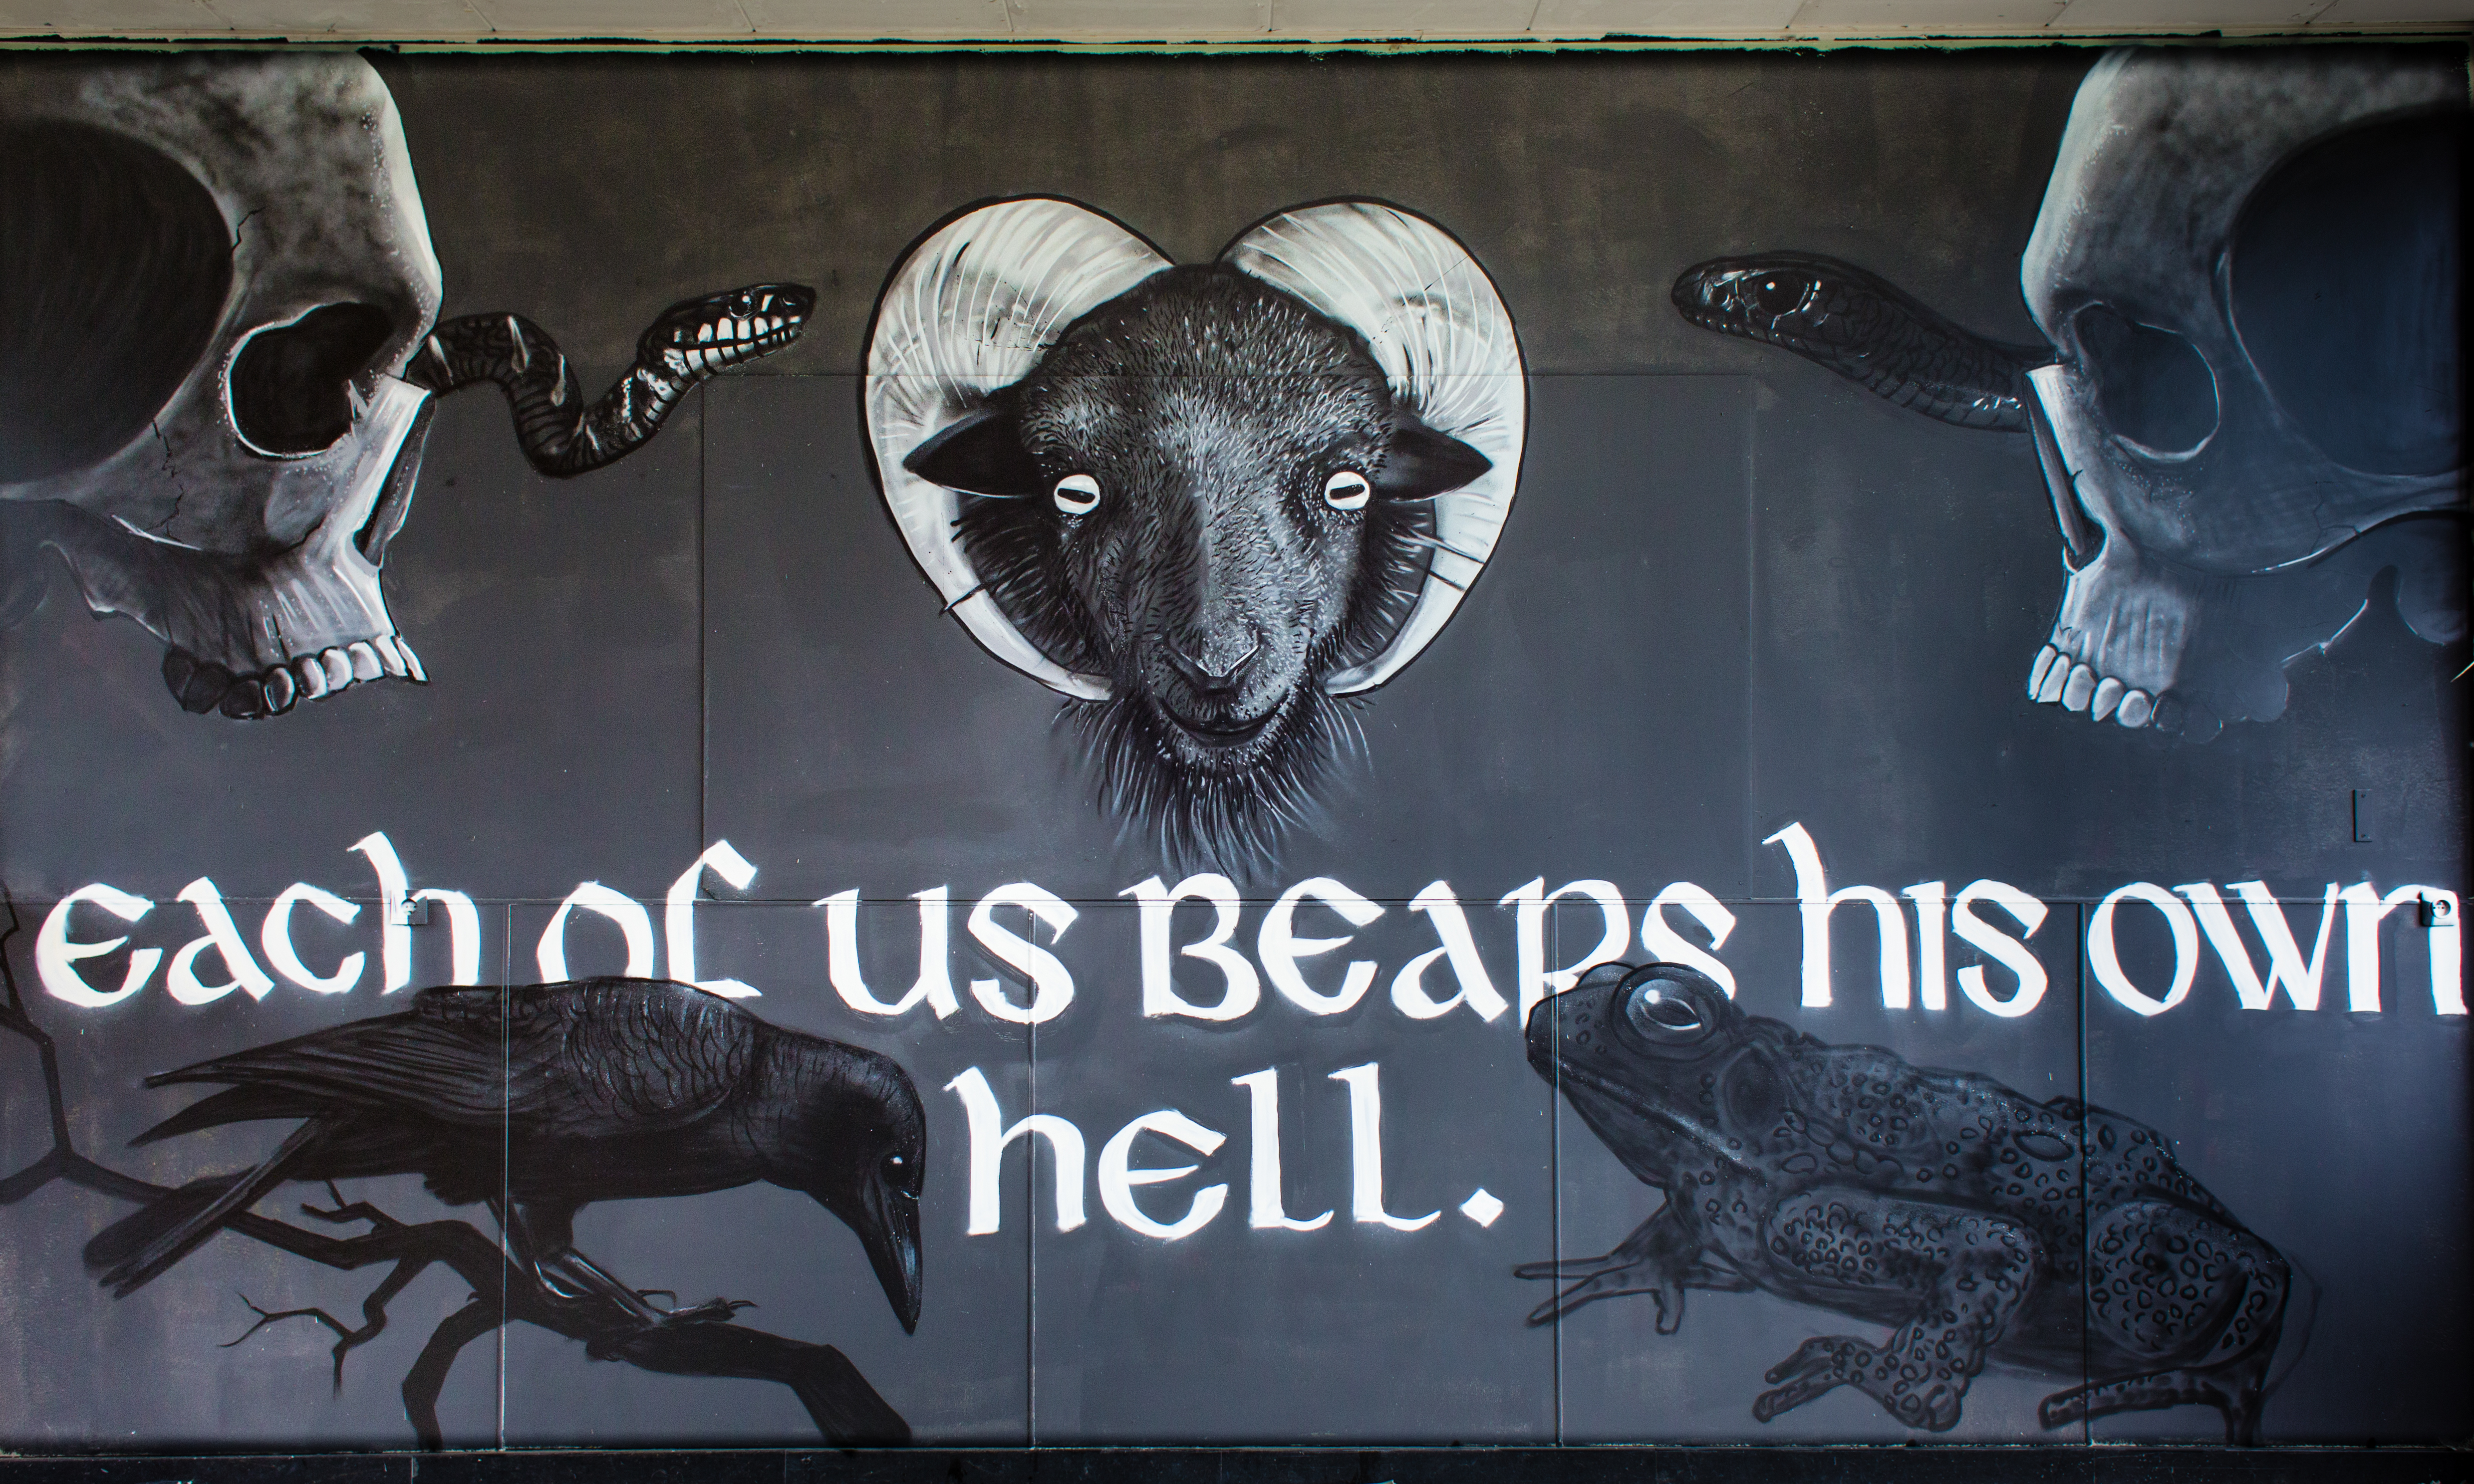
graffiti, urban, exploration, abandoned, building, school, organism, font, art, visual arts, illustration, banner, advertising